Painting Life

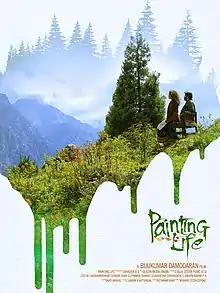
Official poster

Painting Life is a 2018 Indian English film written and directed by Bijukumar Damodaran (commonly known as Dr. Biju). The film was jointly produced by Silicon Media and Blue Ocean Pictures and depicts the experience of a film crew who are stranded in a remote Himalayan village.